Captodative effect

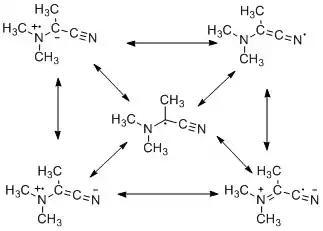
Resonance contributors of the 2-(dimethylamino)propanenitrile free radical, adapted from Anslyn

The captodative effect is the stabilization of radicals by a synergistic effect of an electron-withdrawing substituent and an electron-donating substituent. The name originates as the electron-withdrawing group (EWG) is sometimes called the "captor" group, whilst the electron-donating group (EDG) is the "dative" substituent. Olefins with this substituent pattern are sometime described as captodative. Radical reactions play an integral role in several chemical reactions and are also important to the field of polymer science.